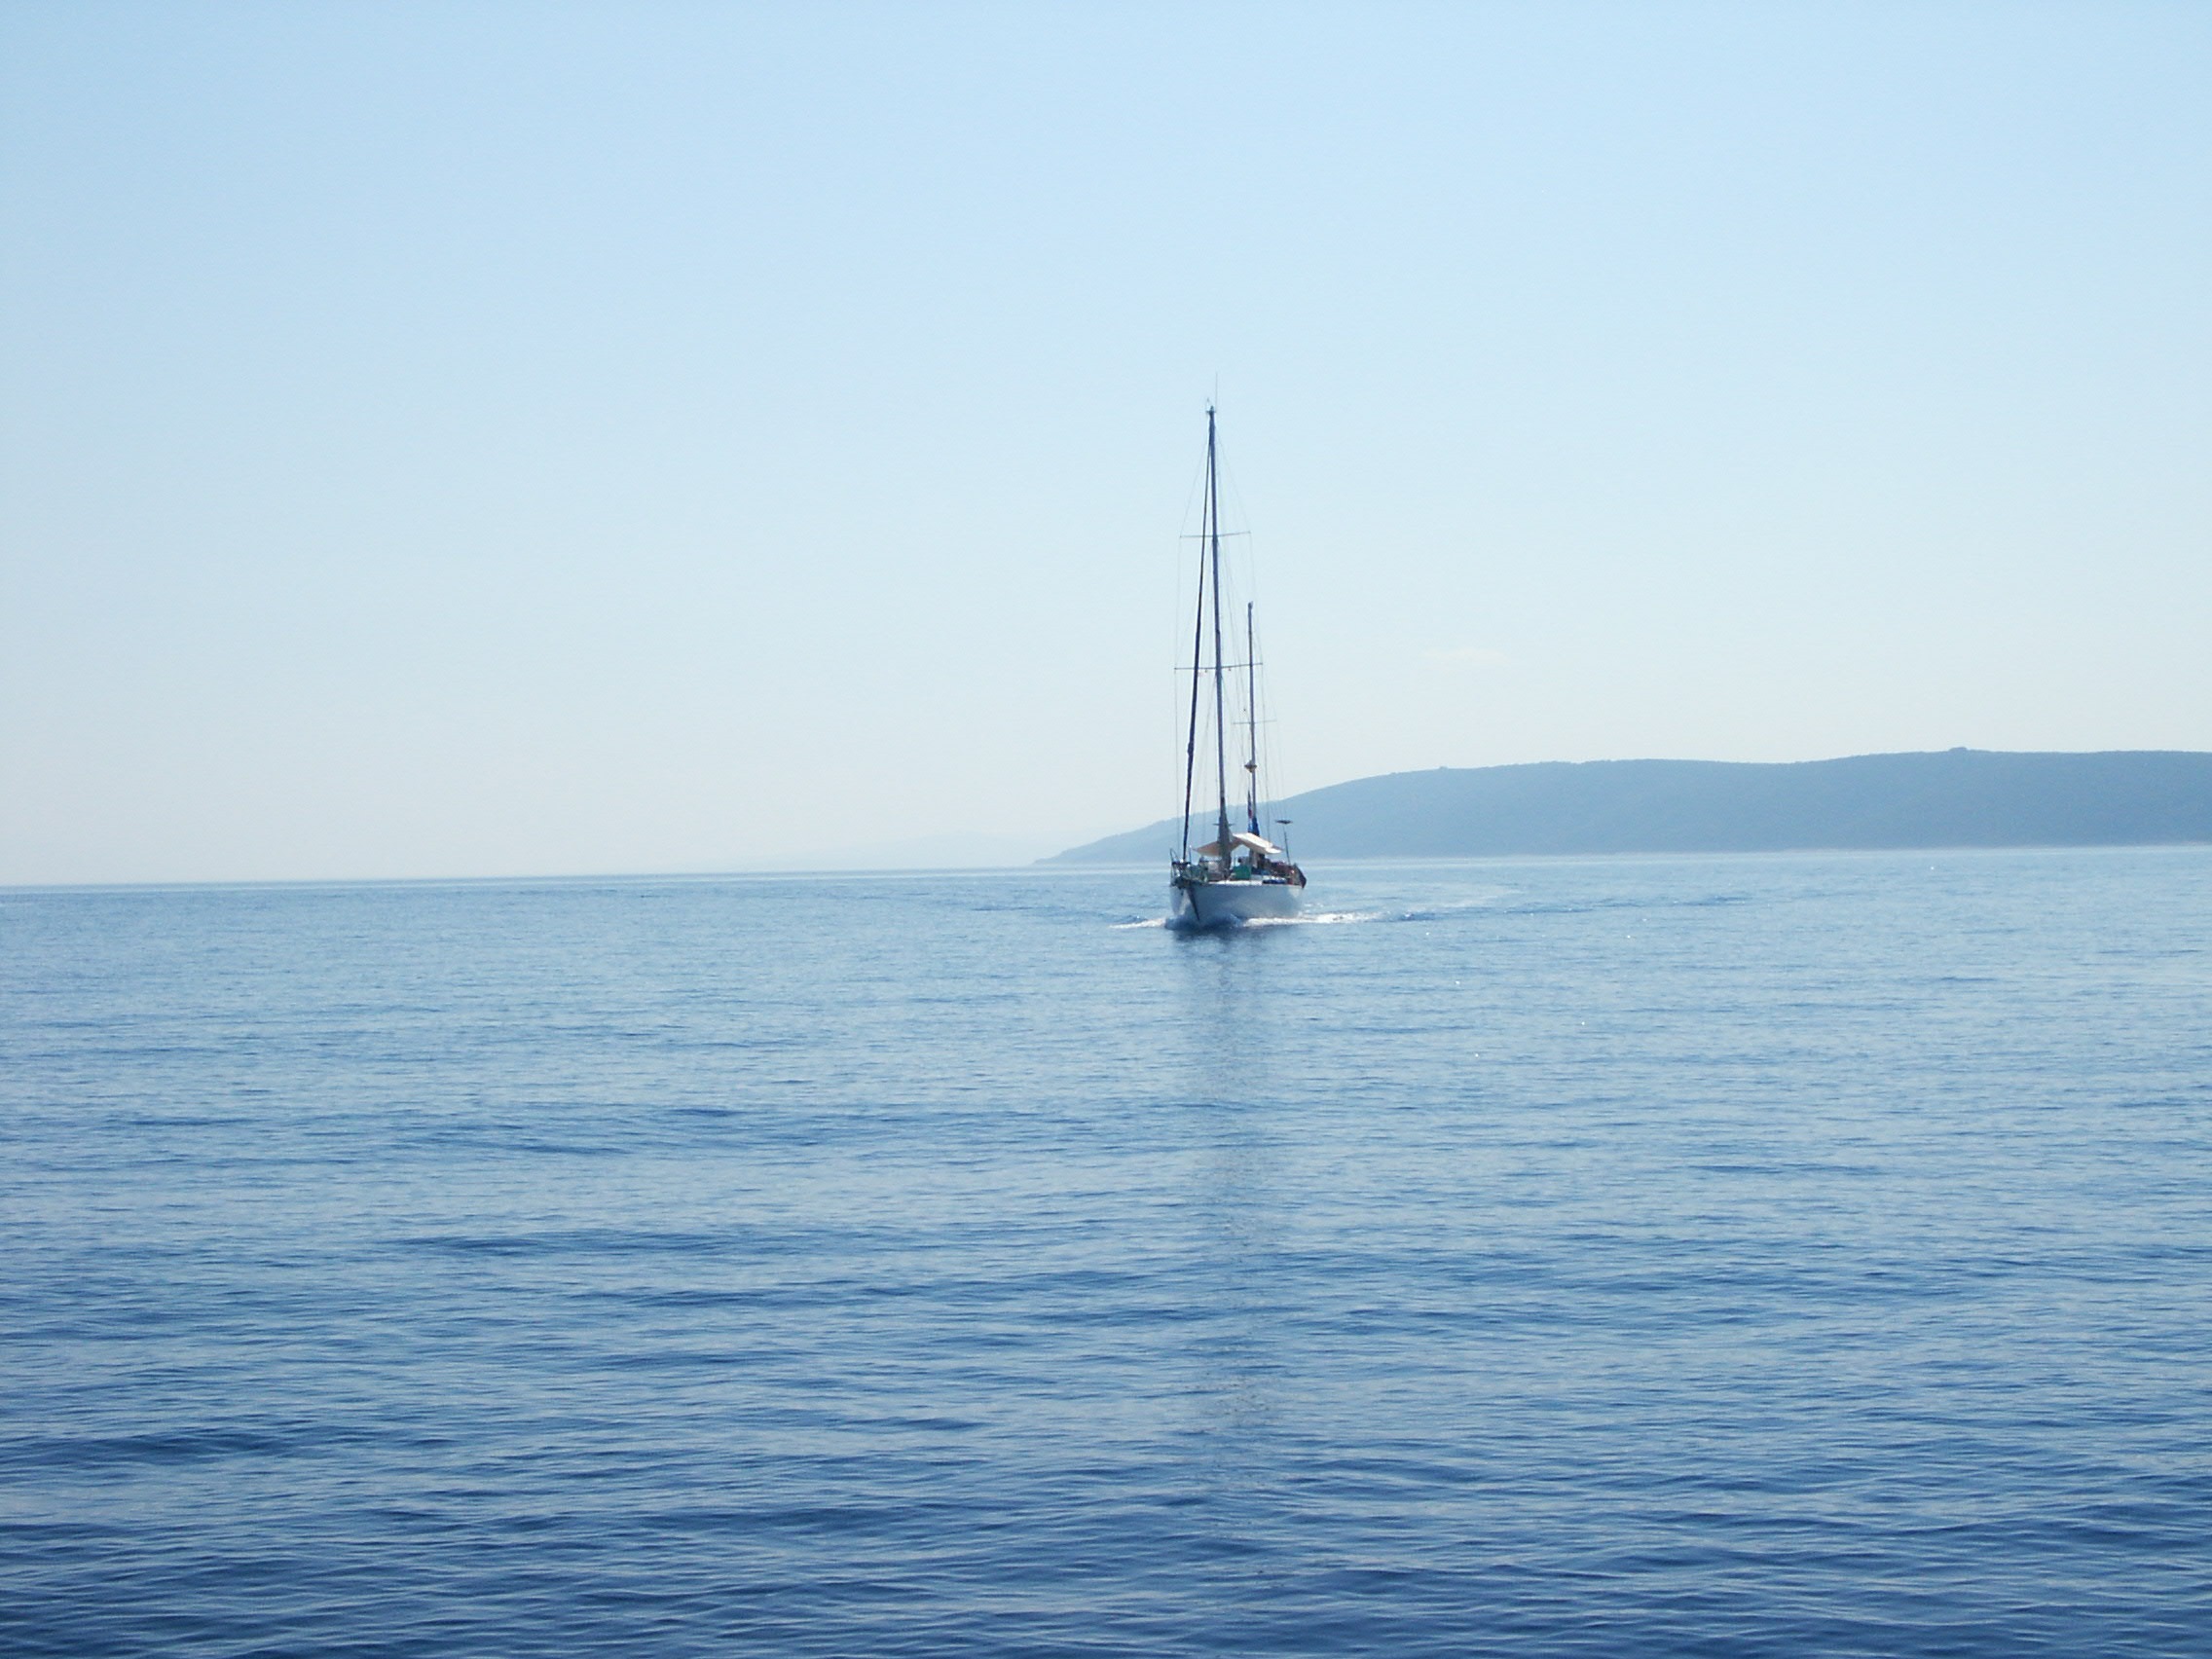
sea, ocean, horizon, boat, wind, vehicle, mast, sailing, bay, sailboat, croatia, sail, watercraft, sailing ship, at sea, adriatic sea